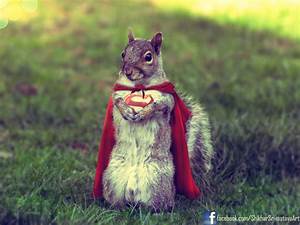
Label: scoiattolo